New Taipei City

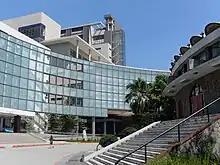
Fu Jen Catholic University

Due to its strategic location, New Taipei City is the second major city of business industries after Taipei, with over 250,000 privately owned companies (including Acer Computers Inc.) and 20,000 factories scattered around five industrial parks with a total capital of NT$1.8 trillion. There are also many high technology industry, service industry and tourism industry, contributing a significant amount of GDP to Taiwan. The five major industries in the city are information technology (IT), telecommunications, digital contents, biotechnology and precision instruments. The city is among the top three cities in the global market in terms of IT product production volume, securing more than 50% of the global market share for products such as motherboards, notebooks, LCD monitors and CRT monitors.